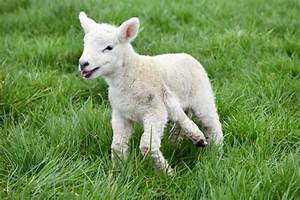
Label: sheep